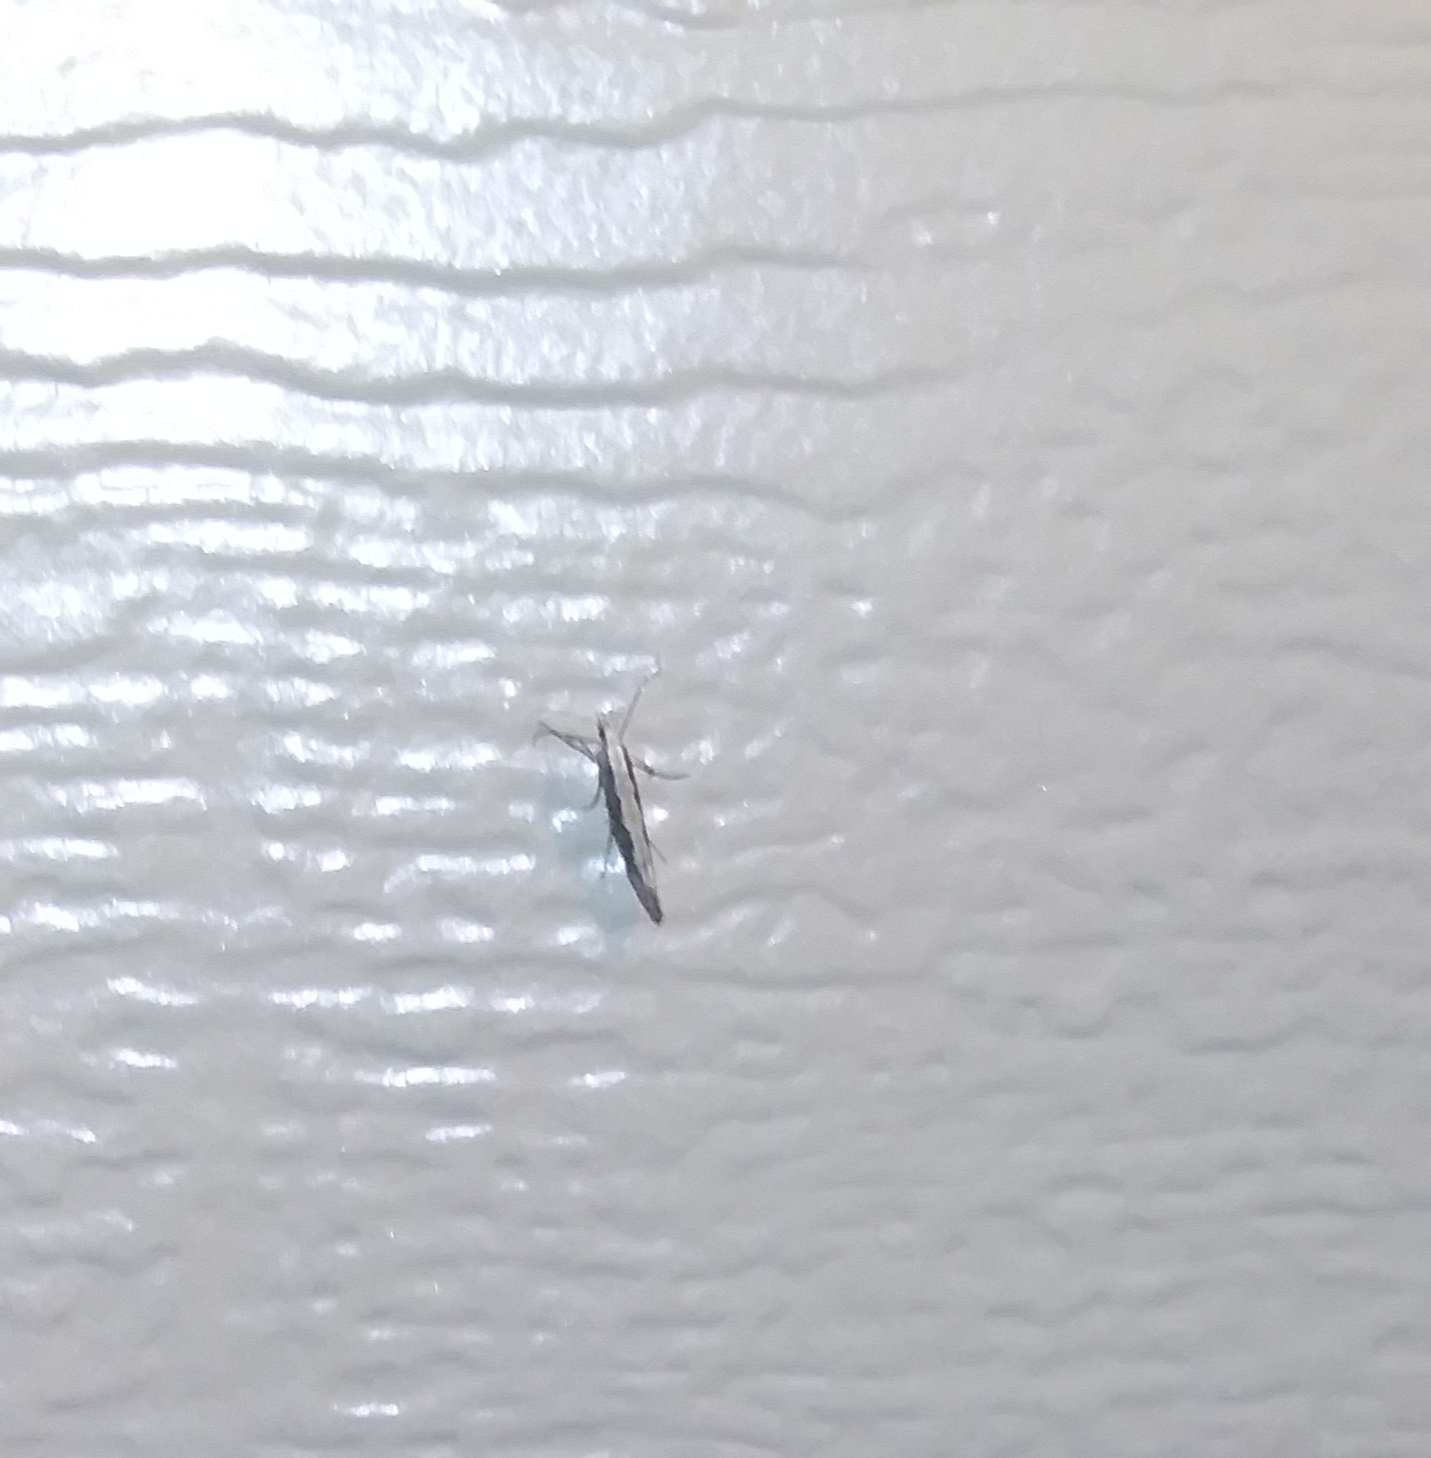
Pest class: diamondback_moth